Auguste Lacome

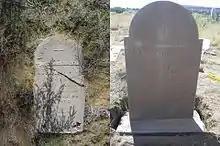
Restoration of Maria Rosa Arellano's San Luis, Colorado, gravestone. Inscription reads, "In memory of Maria Rosa Arellano, wife of Agustin LaCome, who passed away September 22 of 1873 at the age of 39 years".

Auguste married Maria Rosa Arellano April 26, 1855, at Nuestra Señora de Los Dolores in Arroyo Hondo. Maria Rosa was born in 1833 in the Mexican territory of Santa Fe de Nuevo México before the Mexican Cession of the Mexican–American War. Her grandmother was known as "Josefa la Apache". She died while the LaCome family lived in San Luis, Colorado.